James Taylor

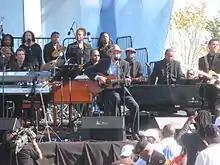
Taylor at the October 16, 2011, Martin Luther King, Jr. Memorial dedication concert

During October 19–21, 2008, Taylor performed a series of free concerts in five North Carolina cities in support of Barack Obama's presidential bid.